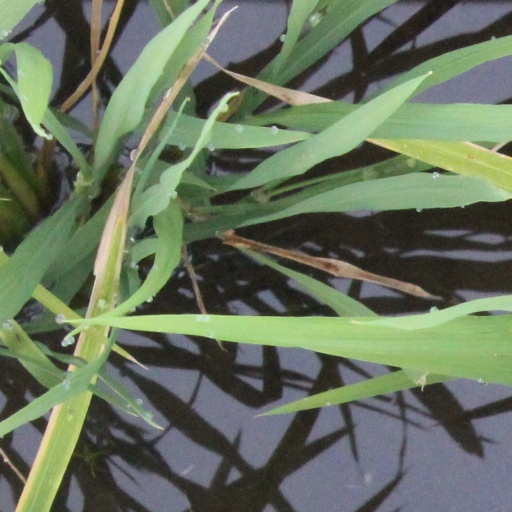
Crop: rice